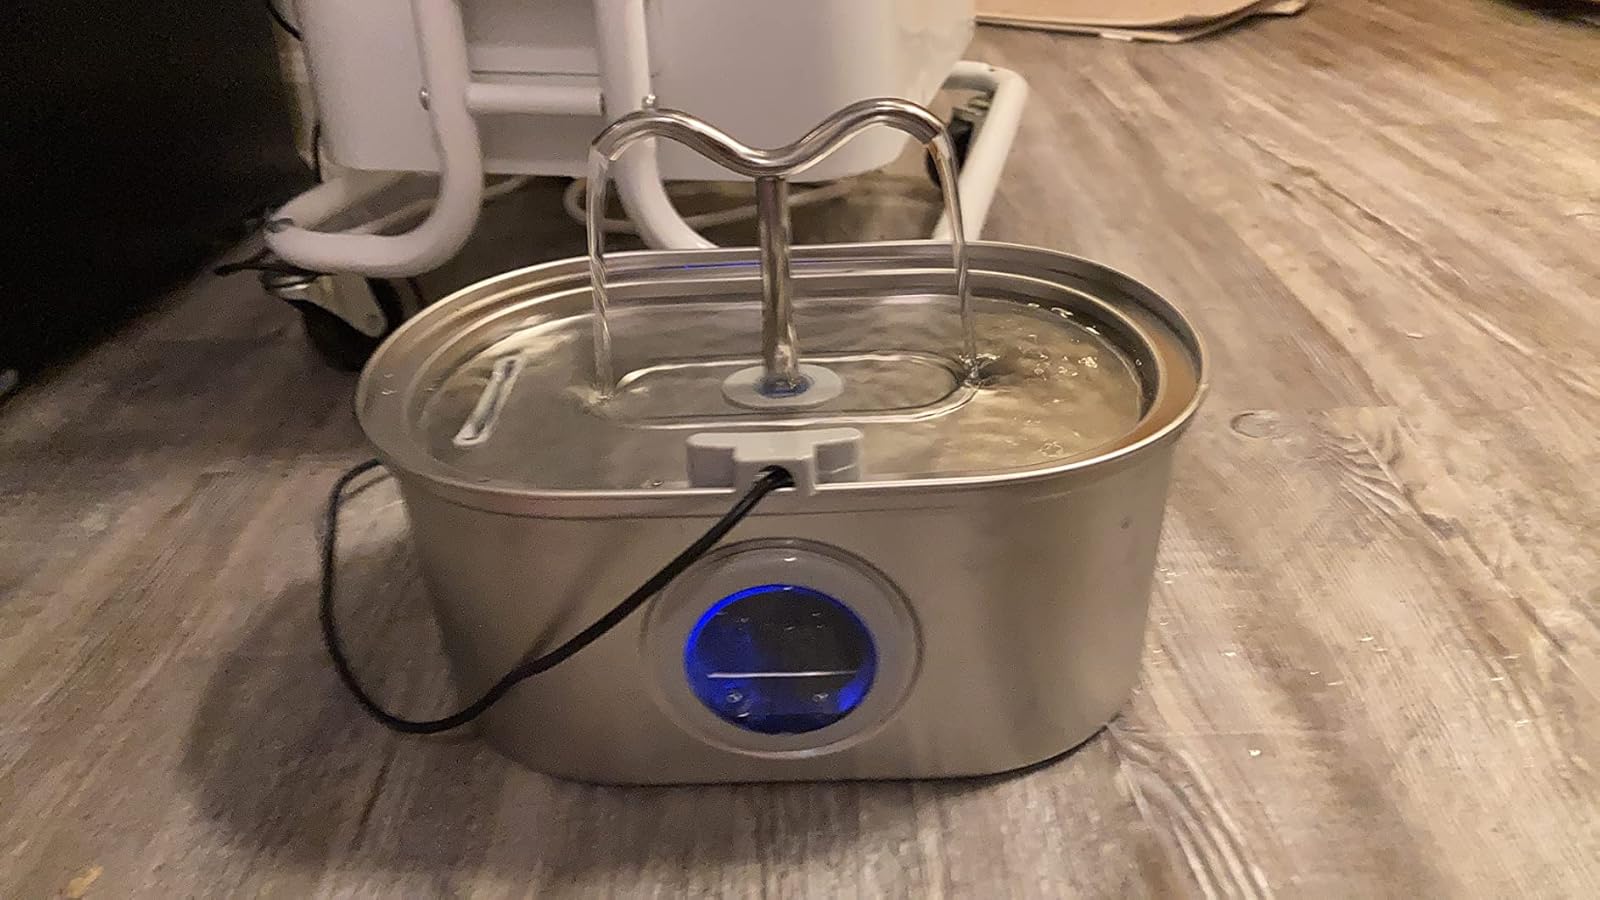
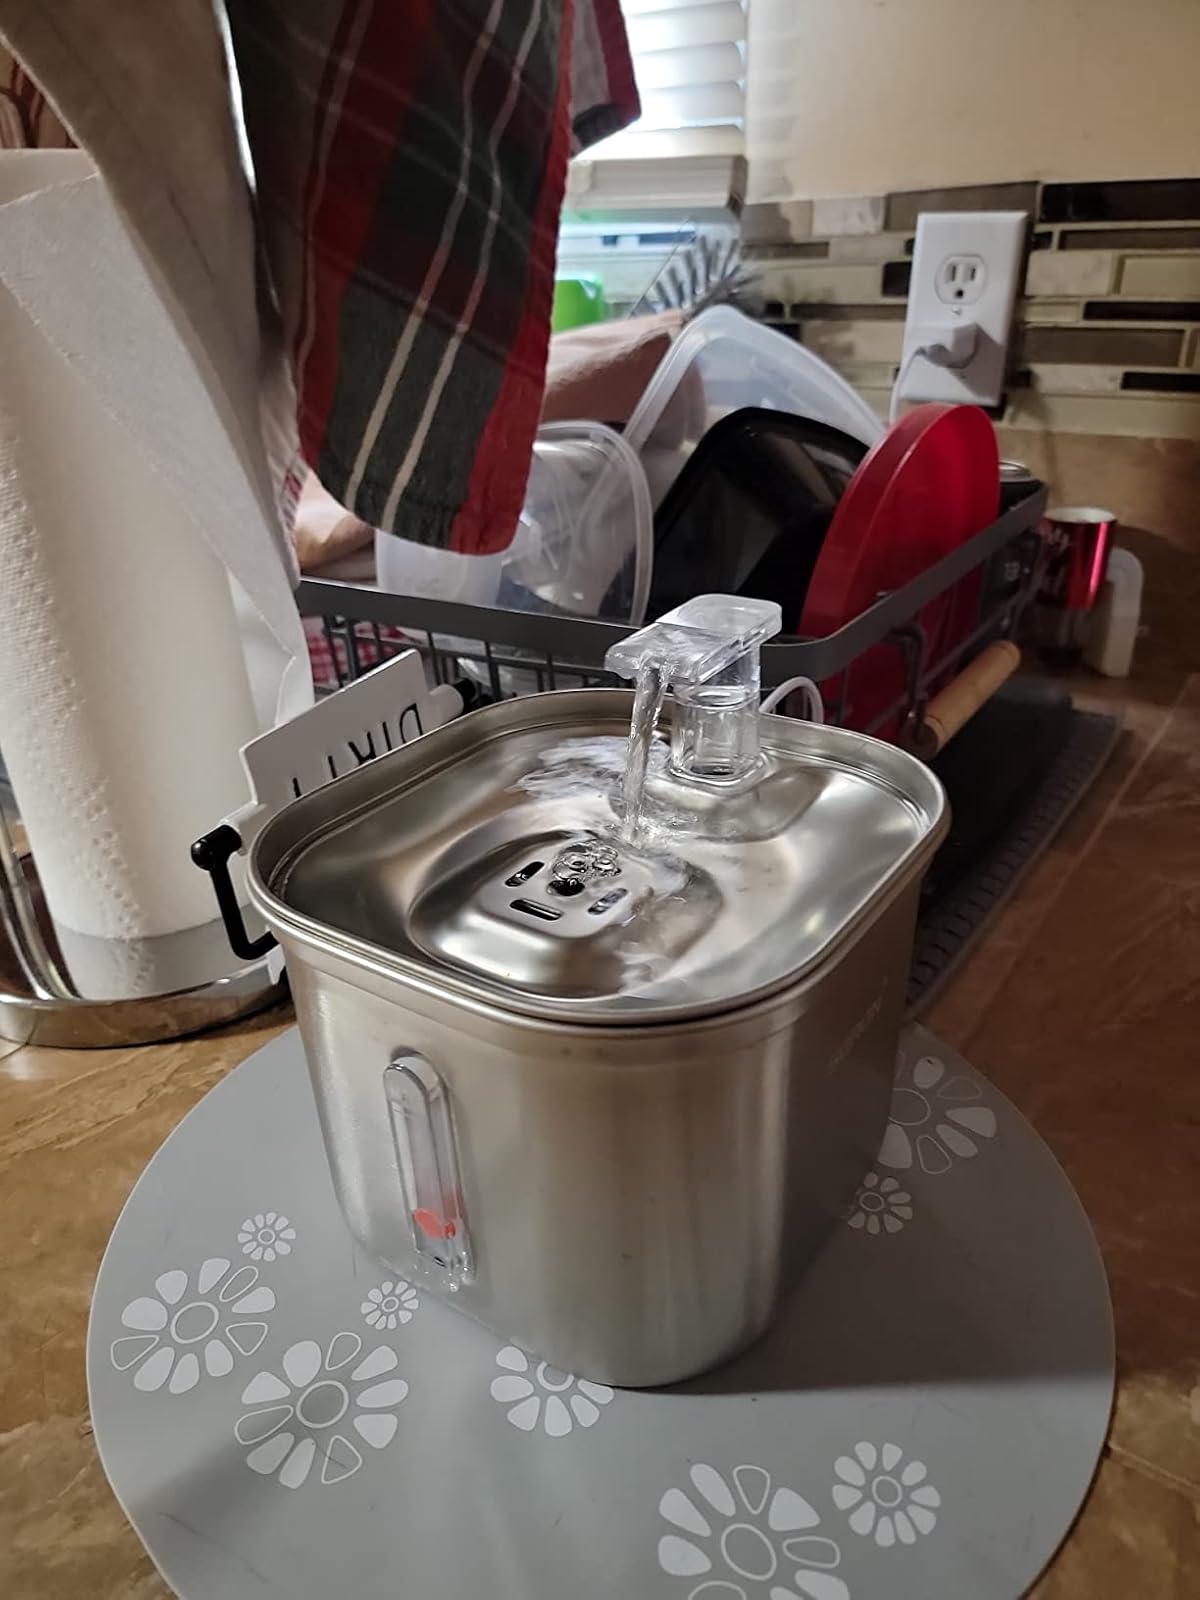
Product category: items_bowl
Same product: no